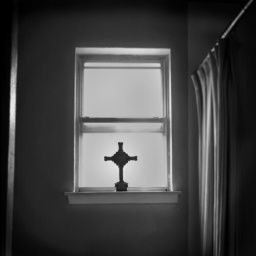
window in my bathroom, and i put the cross there